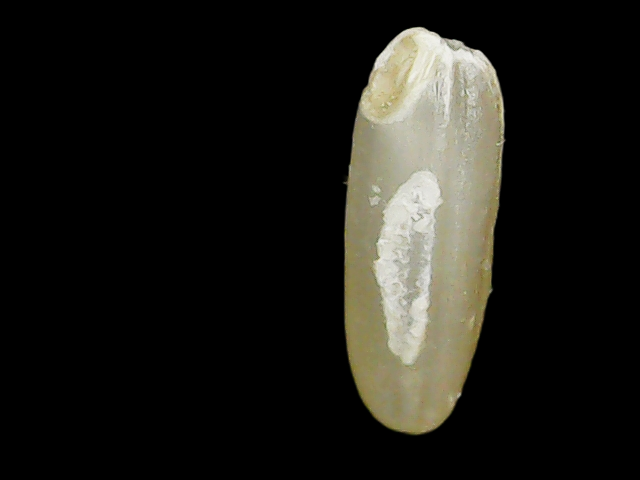
Rice variety: Binadhan24